Iggy Azalea

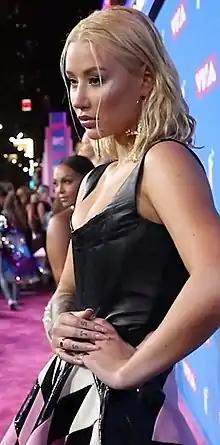
Azalea at 2018 MTV Video Music Awards

In January and February 2013, Azalea worked on tour while still working on her upcoming singles and summer release of "The New Classic." She was the opening act for Rita Ora's Radioactive Tour, in the United Kingdom. As part of her set for Ora's Radioactive Tour, Azalea premiered her commercial debut single "Work", which also serves as the lead single for her debut album. The single premiered on BBC Radio 1Xtra on 11 February 2013. On 13 February 2013, it was announced Azalea had signed a record deal with Mercury Records. The music video for her debut single "Work", was directed by Jonas & François and released 13 March 2013. In March 2013, Azalea also joined renowned rapper Nas, on the European leg of his Life Is Good Tour. On 15 April 2013, Vevo announced Azalea as its second LIFT artist of 2013 and that she would film live festival performances, fashion and style pieces and behind-the-scenes interviews as part of the eight-week-long campaign. It was also revealed that the music video for her second single, "Bounce", would premiere on Vevo at the end of the month. On 16 March 2013, it was announced that Azalea would perform in the benefit concert "Chime for Change", scheduled to take place on 1 June in London, alongside Beyoncé, Jennifer Lopez and others. On 23 April 2013, Azalea announced that she had signed a solo record deal with Island Def Jam. On 26 April 2013, "Bounce" premiered on BBC Radio 1. She also noted that the third international single taken from her debut album would be entitled "Change Your Life" and feature a verse from T.I. Azalea also confirmed that she was not signed to Grand Hustle Records, although she was heavily affiliated with the label.